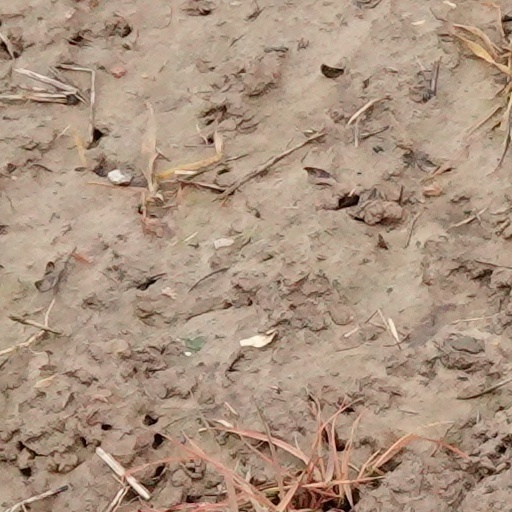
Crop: wheat